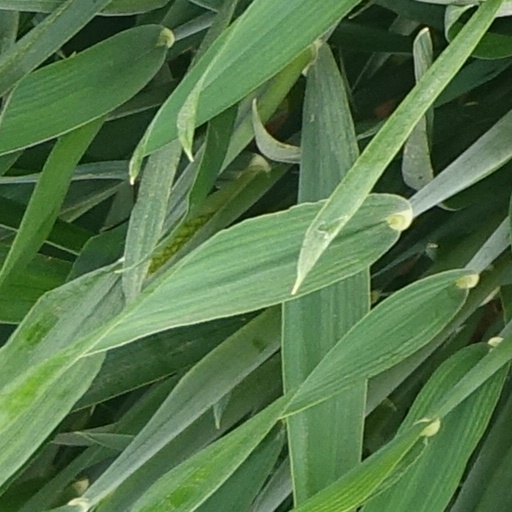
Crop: wheat